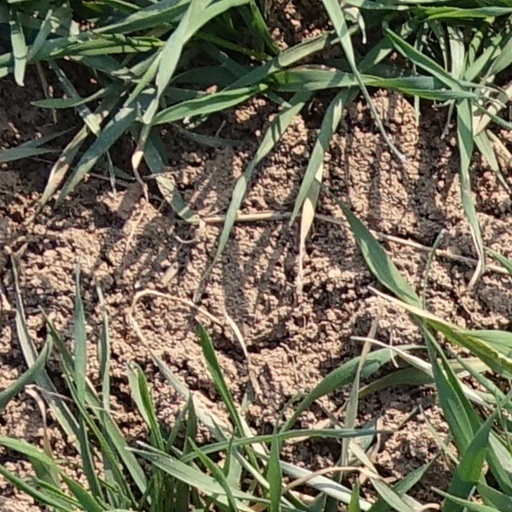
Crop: wheat